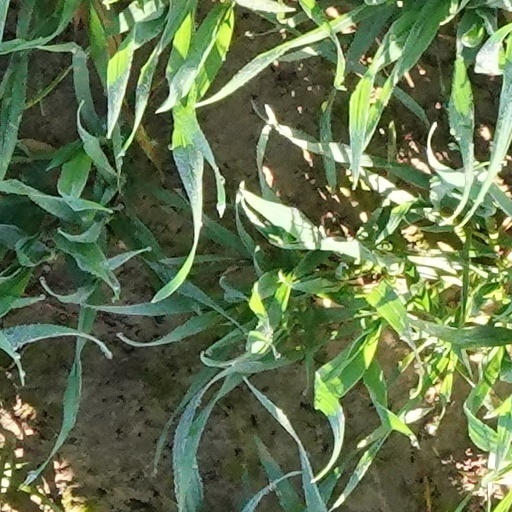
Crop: wheat